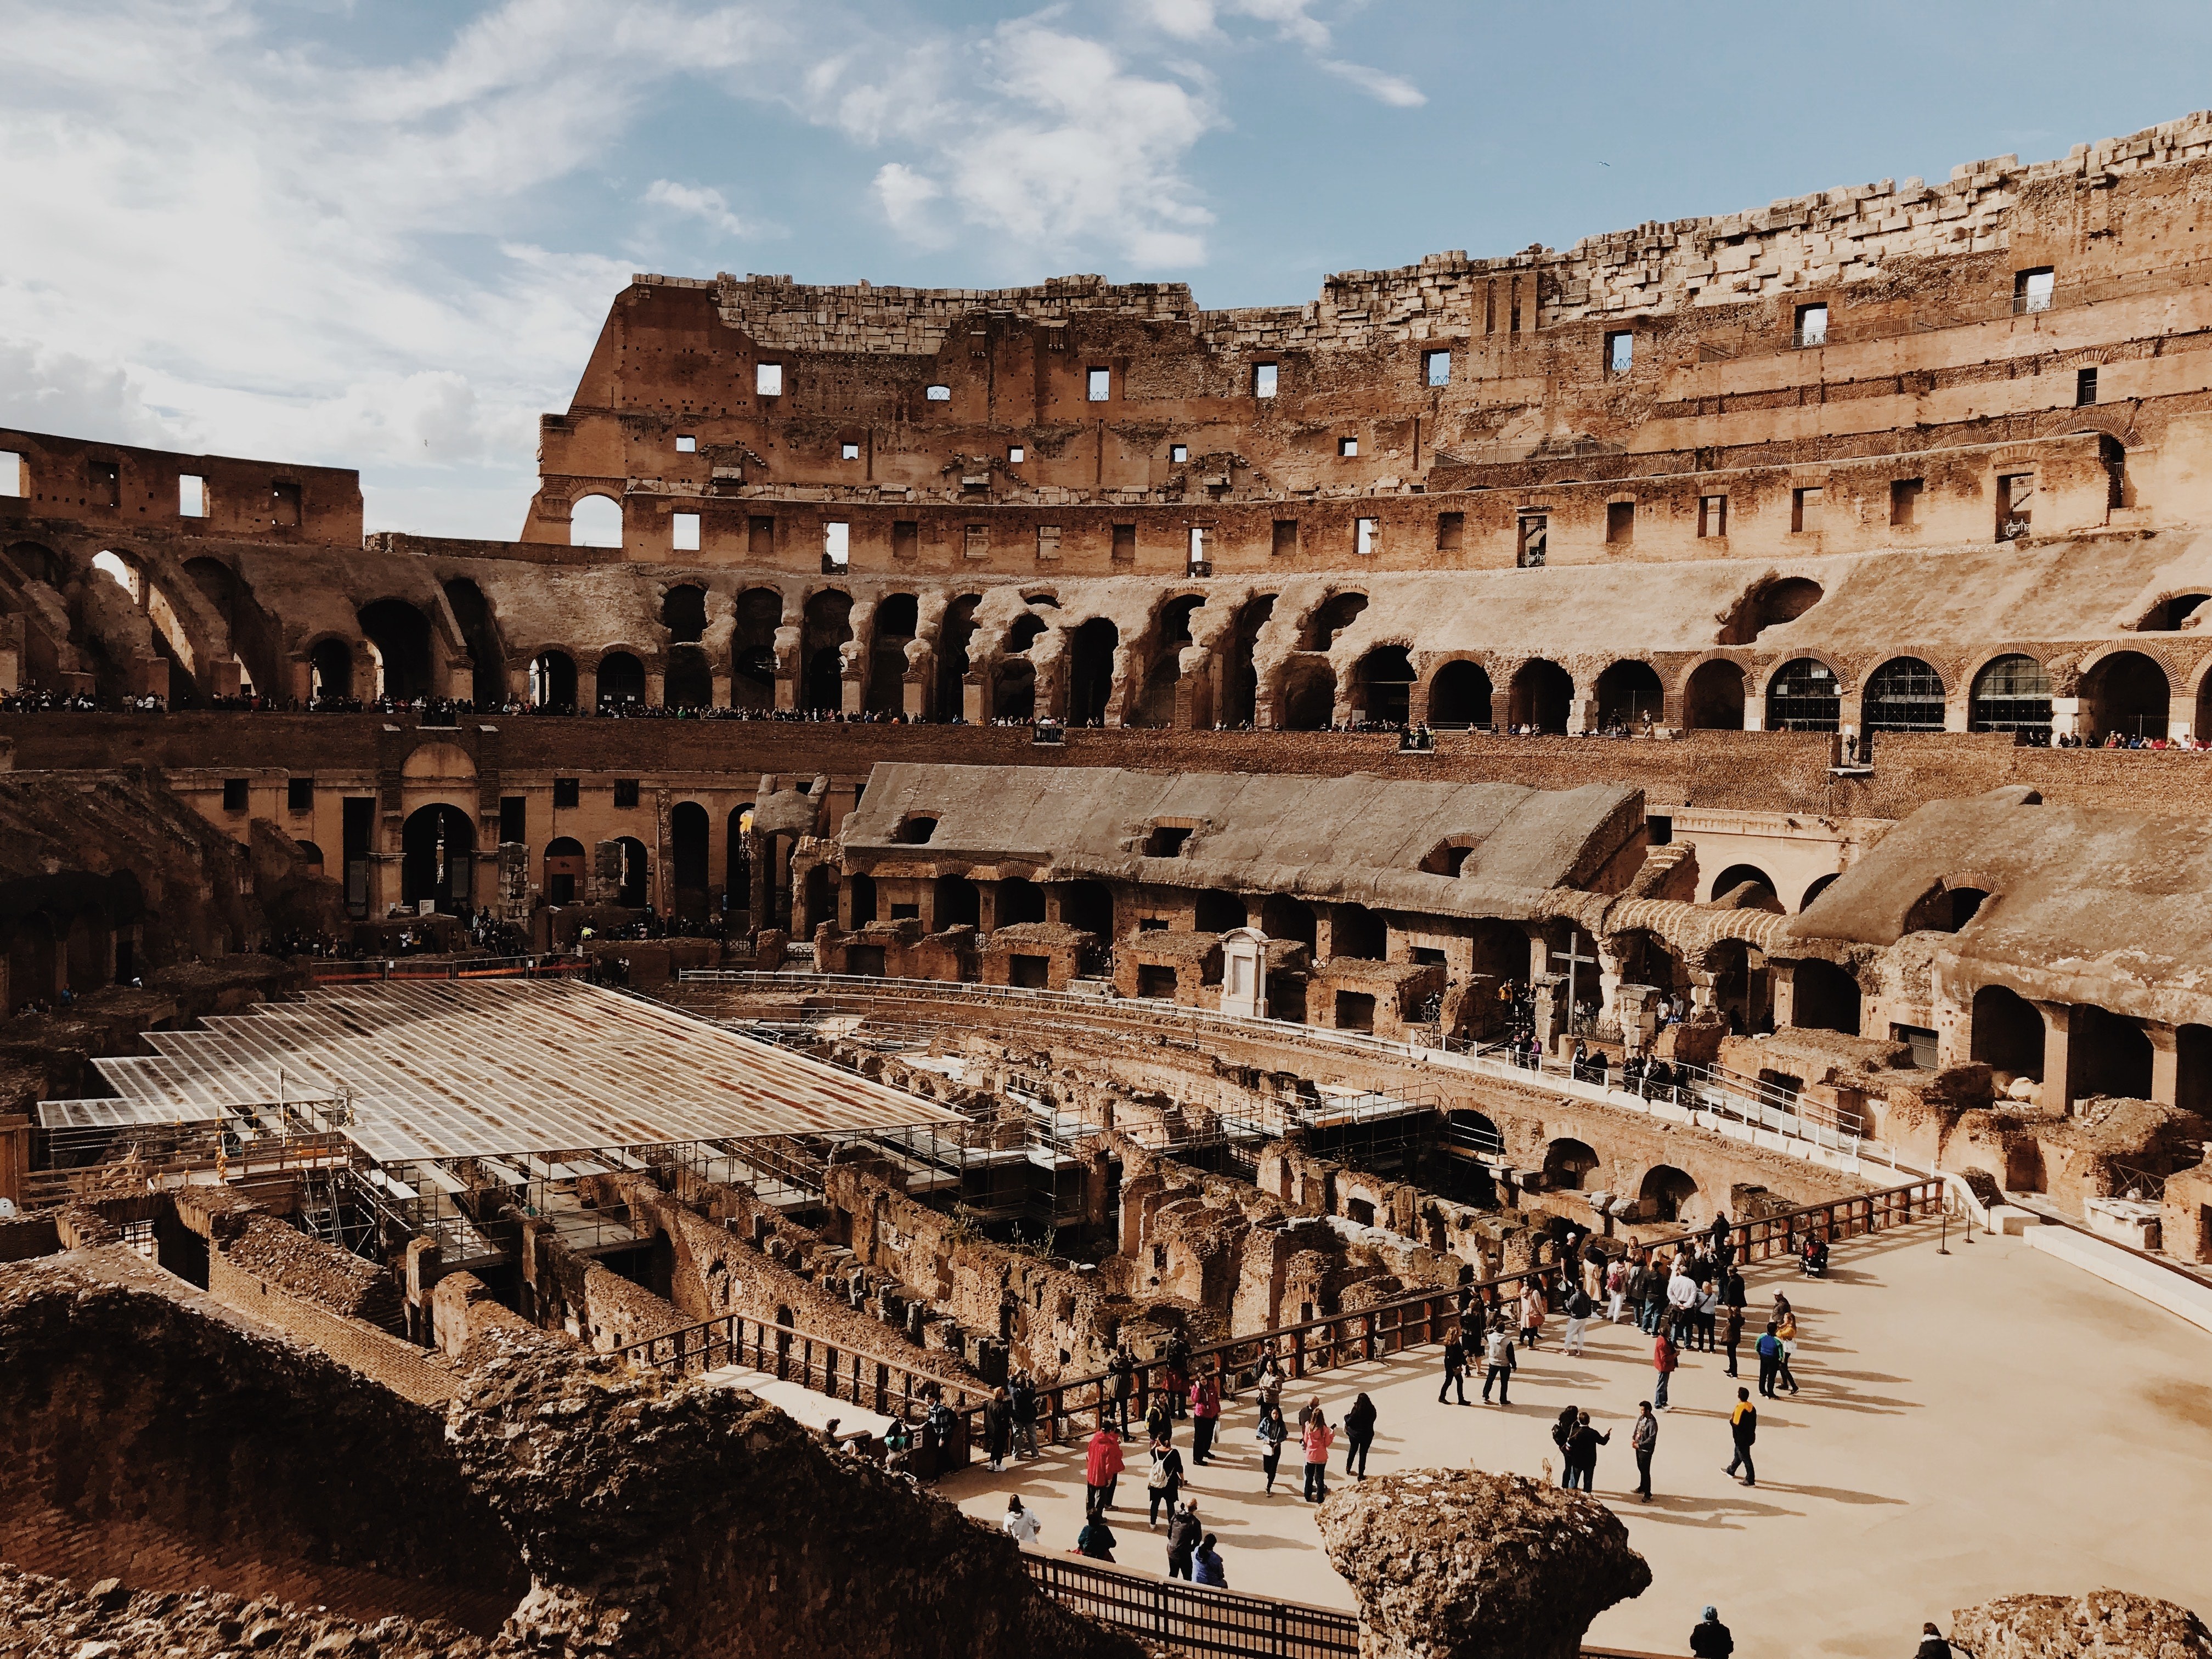
Landmark: Roman Colosseum